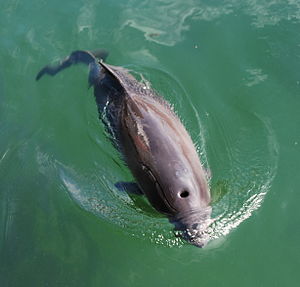
Tandhvaler
Marsvin
Tandhvaler er en underorden af hvaler der er kendetegnet ved at have tænder, i modsætning til den anden gruppe af hvaler, bardehvalerne, der ikke har tænder. De fleste tandhvaler har mange relativt ens, spidse tænder i munden, mens næbhvalerne kun har to i underkæben. Tandhvalerne er alle rovdyr og lever især af fisk og blæksprutter, mens de større arter også kan tage større bytte som sæler, hajer eller kæmpeblæksprutter. Typisk for tandhvaler er at de kun har et enkelt blåsthul oven på hovedet, i modsætning til bardehvaler som har to. Alle tandhvaler formodes at bruge biosonar, dvs. de kan orientere sig og fange bytte ved hjælp af ekkolokalisering. En lang række anatomiske specialiseringer er knyttet til biosonaren, bl.a. det asymmetriske kranium, den fedtfyldte melon forrest på hovedet og et kompliceret system af luftblindsække i forbindelse med næseborene. Ingen af disse strukturer findes hos noget andet pattedyr og understøtter at Odontoceti er en monofyletisk gruppe, dvs. de nedstammer alle fra en fælles stamform, der havde biosonar.